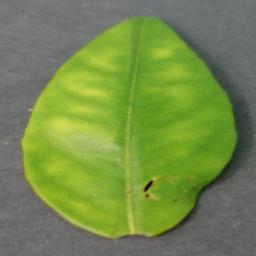
Label: Orange___Haunglongbing_(Citrus_greening)